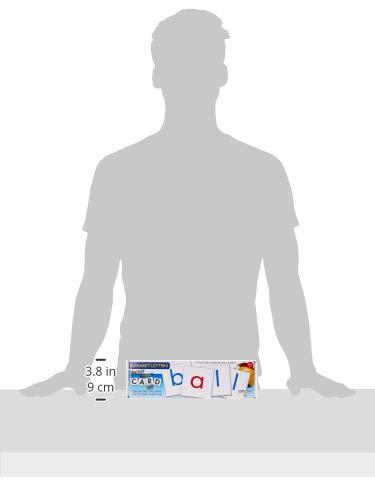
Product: Lauri Pocket Chart Cards - Alphabet Letters
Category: Office Products | Office & School Supplies | Education & Crafts | Early Childhood Education Materials
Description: Contents: 126 Double-Sided Letter Cards, Activity Guide.
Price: $12.99
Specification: ProductDimensions:3x3x625inches|ItemWeight:1pounds|ShippingWeight:1.2pounds(Viewshippingratesandpolicies)|DomesticShipping:ItemcanbeshippedwithinU.S.|InternationalShipping:ThisitemcanbeshippedtoselectcountriesoutsideoftheU.S.LearnMore|ASIN:B0015KA676|Itemmodelnumber:755|Manufacturerrecommendedage:24months-10years